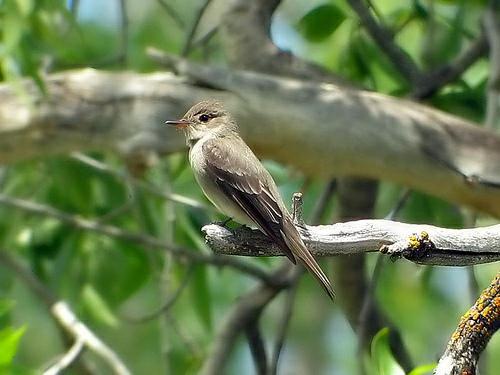
A photo of a western wood pewee